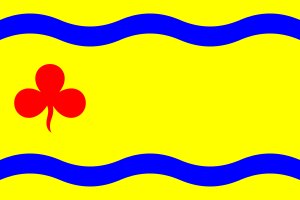
Hardenberg (Nederlandene)
Hardenbergs flag
Hardenberg.